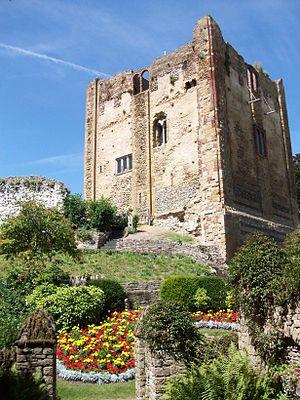
Cette liste des musées du Surrey, Angleterre contient des musées qui sont définis dans ce contexte comme des institutions qui recueillent et soignent des objets d'intérêt culturel, artistique, scientifique ou historique. leurs collections ou expositions connexes disponibles pour la consultation publique. Sont également inclus les galeries d'art à but non lucratif et les galeries d'art universitaires. Les musées virtuels ne sont pas inclus.